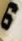
Number: 6